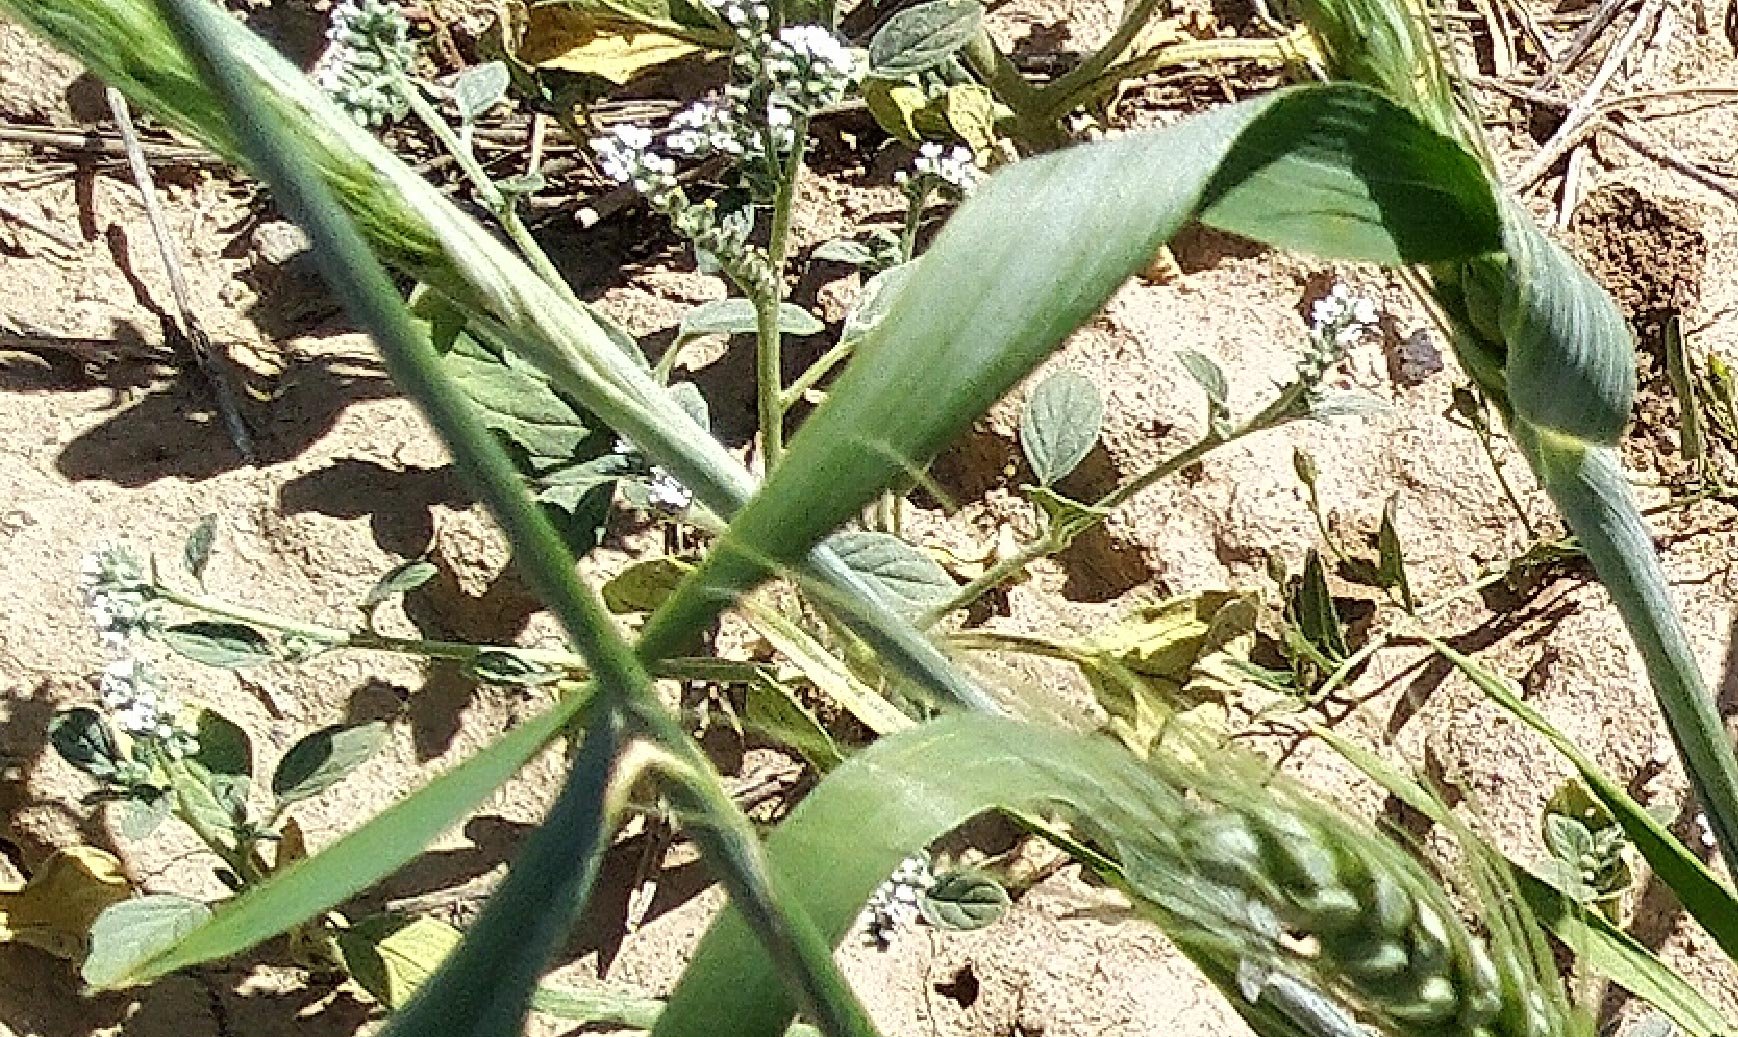
Label: Wheat___Healthy